New London Ledge Light

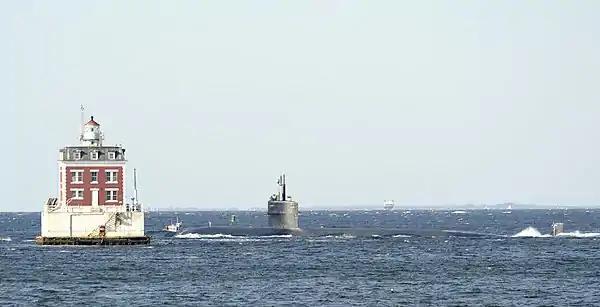
The submarine "U.S.S. Memphis" passes the light for the final time before being decommissioned in 2011

Ledge Light has long been the subject of a ghost legend, centering around the supposed spirit of a former keeper named Ernie. The lighthouse has been featured on paranormal reality shows such as "Scariest Places on Earth" and "Ghost Hunters". Investigators from The Atlantic Paranormal Society concluded on "Ghost Hunters" that there was not enough evidence to determine any paranormal activity taking place at the lighthouse, despite a few unexplained phenomena such as cold spots.